Admiralty Surface Weapons Establishment

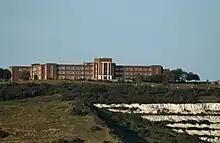
ASWE Building on Portsdown Hill

In 1959 the Admiralty Gunnery Establishment (AGE) and Admiralty Signals and Radar Establishment (ASRE) were merged to form Admiralty Surface Weapons Establishment (ASWE), this was due to advances in missile technologies research. It was responsible for research and development in relation to naval communications, missile control systems by use of radar, and electronic counter-measures. In 1971 as the ASWE was expanding its work it assumed responsibility for navigational compass development, this resulted in the Admiralty Compass Observatory becoming its Navigation Division within this department. In 1984 as part of a further centralisation of R & D work being undertaken by the Ministry of Defence, it was merged with two other departments the Admiralty Underwater Weapons Establishment (AUWE) and Admiralty Marine Technology Establishment (AMTE) to form the Admiralty Research Establishment (ARE).